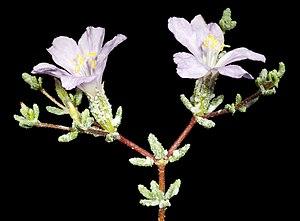
Frankenia est un genre de plante de la famille des Frankeniaceae.